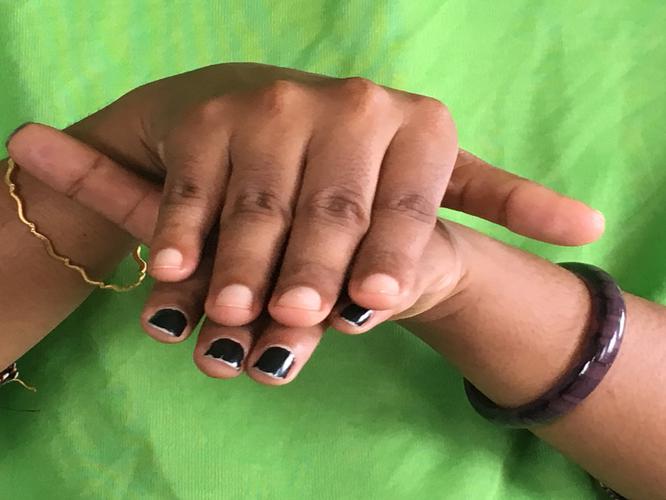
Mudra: Matsya
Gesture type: double_hand